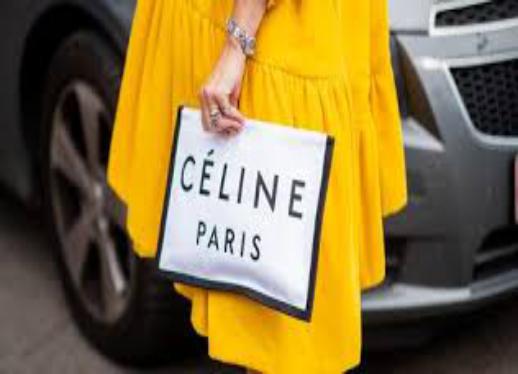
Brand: Celine
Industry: Clothes